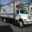
Label: truck